Corinne Foxx

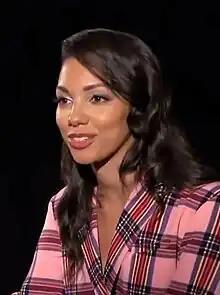

Corinne Marie Bishop (born February 15, 1994), known professionally as Corinne Foxx, is an American actress. She is the daughter of actor and singer Jamie Foxx.